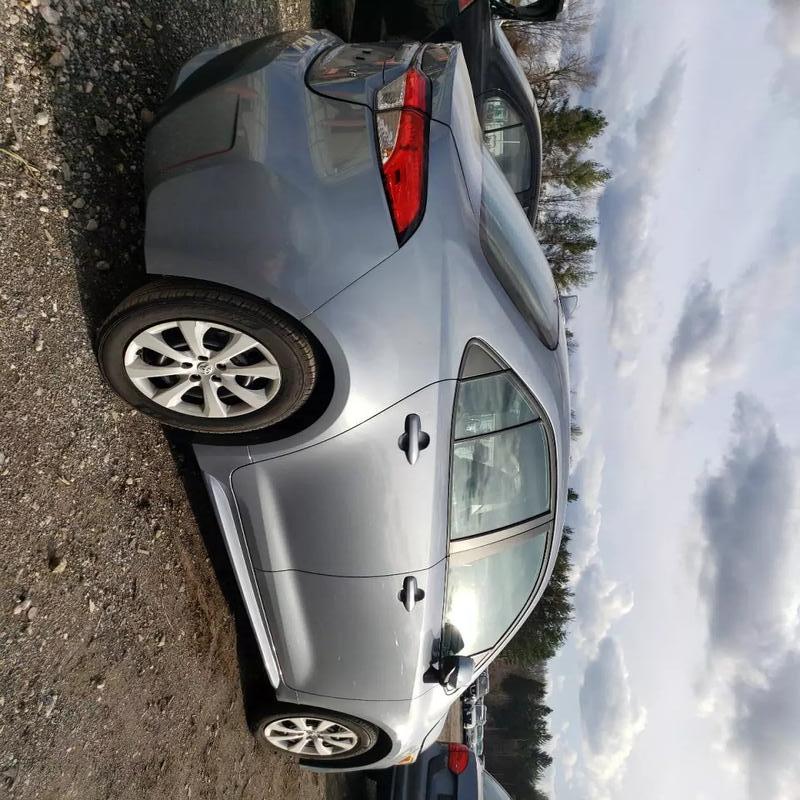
Aucun dommage détecté.
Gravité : aucun